Art of Dying (song)

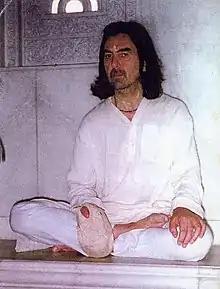
Harrison in the Hindu holy city of Vrindavan in 1996

Mikal Gilmore of "Rolling Stone" concluded his 2002 article "The Mystery Inside George" with a comment on the relevance of "Art of Dying" to Harrison's legacy. He said the song reflected Harrison's recognition that manifesting love is "among the highest purposes of life" as well as an appreciation that "Sometime darkness is irrefutable, and sometimes love and understanding can't save a troubled heart or a soul in harm's way." Gilmore added that the "love story" surrounding the Beatles best illustrated such a "dichotomy" and none of the band members "carried that knowledge with greater weight, yearning or honor than George Harrison".